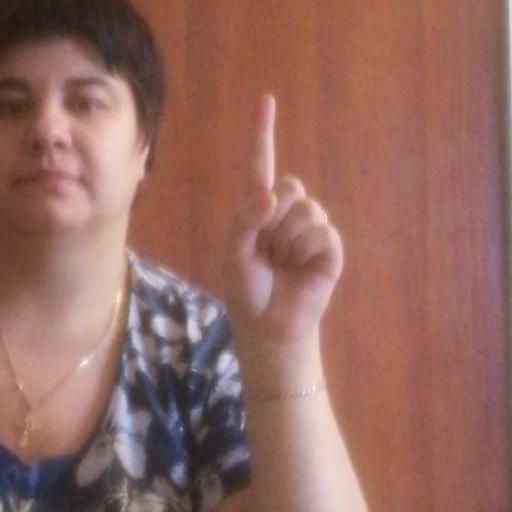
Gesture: one